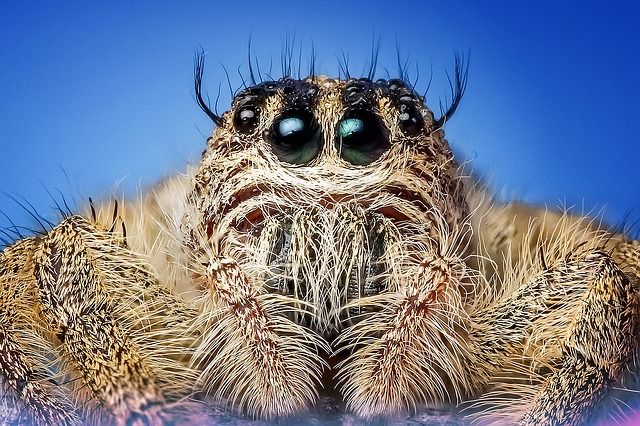
Label: ragno